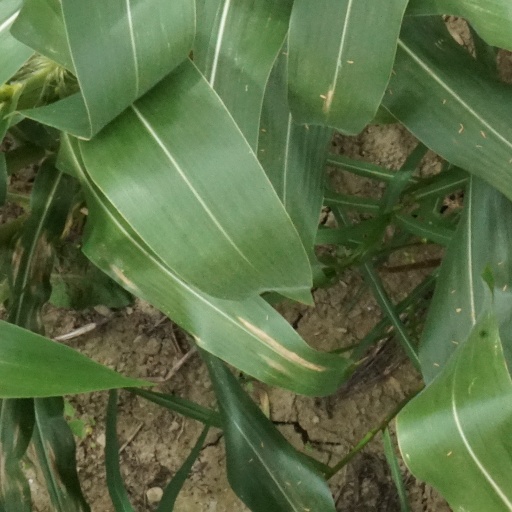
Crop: maize; corn